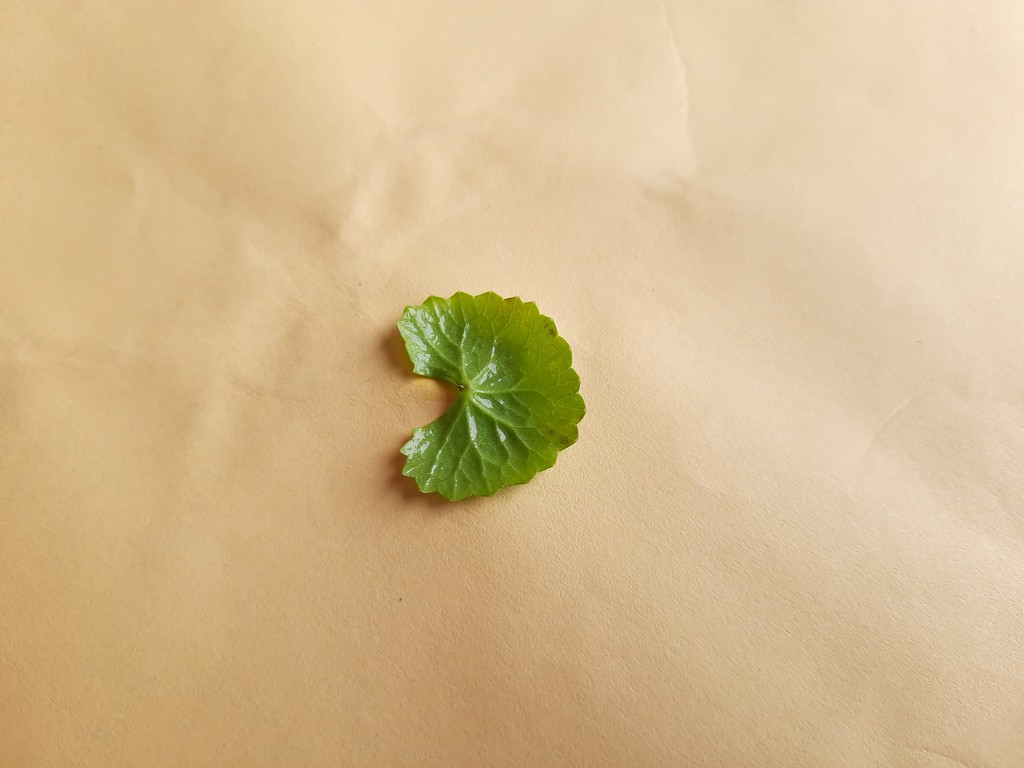
Label: Healthy